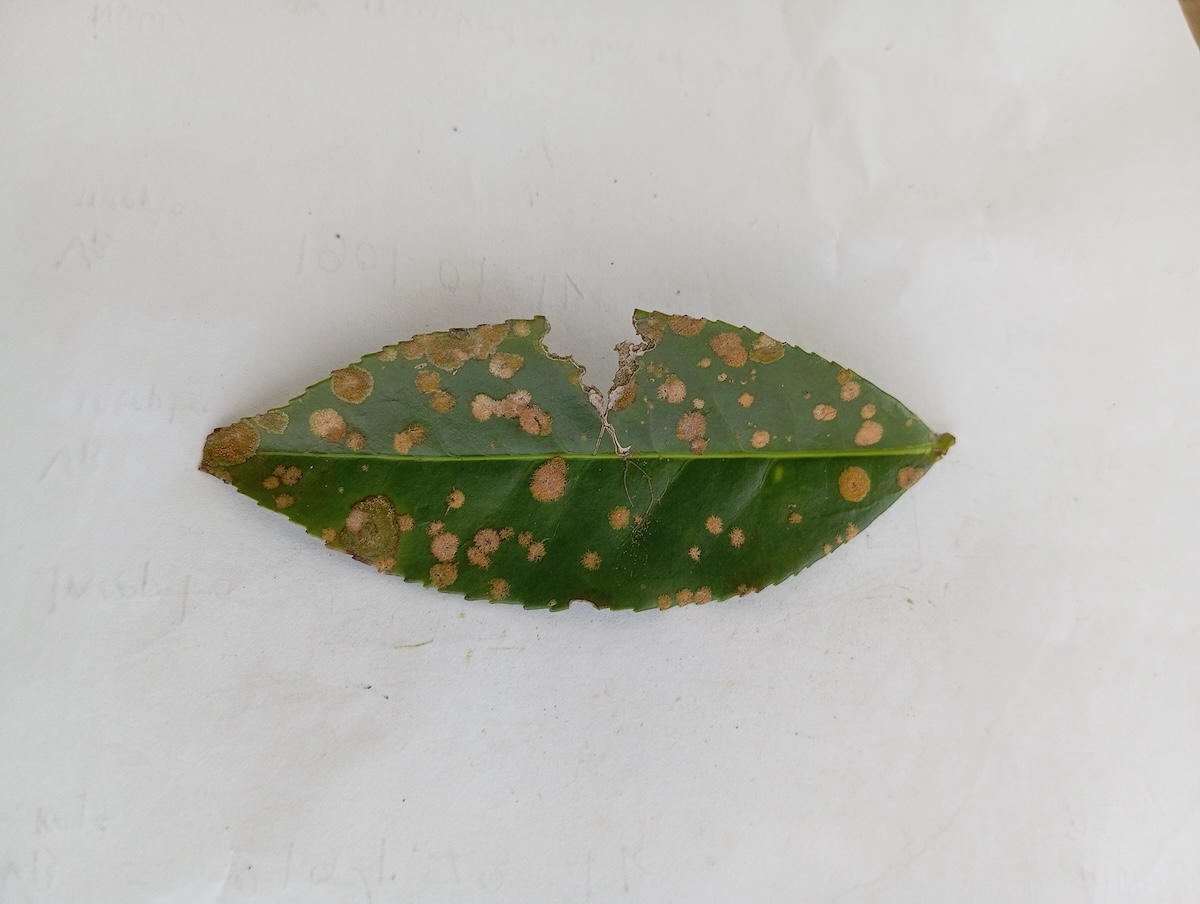
Label: Tea algal leaf spot